Jüdischer Friedhof Deutz

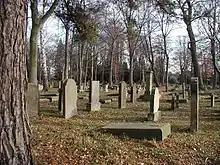

Jüdischer Friedhof Deutz is a cemetery in Cologne, Germany. Founded in 1695, it is the oldest Jewish cemetery in the district of Cologne. Last burial took place during the Second World War in 1941.